Hiva Oa

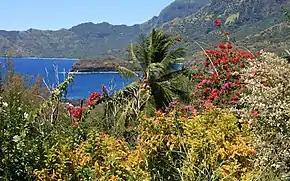
Hiva Oa. View of Ta'a Oa Bay from the road between Atuona and Puamau.

Administratively, Hiva Oa is part of the commune (municipality) of Hiva-Oa, itself in the administrative subdivision of the Marquesas Islands. Atuona, on the coast of Hiva Oa island, is the administrative centre of the commune. Atuona was formerly the seat of government for all of the Marquesas Islands, but it has been replaced by Taioha'e on Nuku Hiva island.